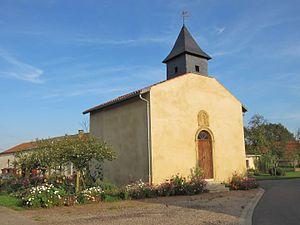
Porcher est une ancienne commune française de Meurthe-et-Moselle en région Grand Est. Elle est rattachée à la commune de Brainville depuis 1811.
Brainville est une commune française située dans le département de Meurthe-et-Moselle en région Grand Est.